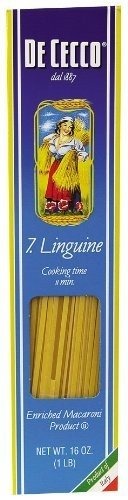
Item Name: Dececco Pasta Linguine Pasta ( 20x16 OZ) ( Value Bulk Multi-pack)
Value: 320.0
Unit: Fl Oz

Price: 2.82